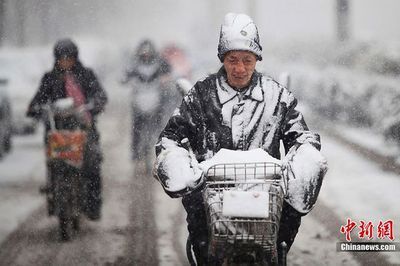
Weather: snow or frosty